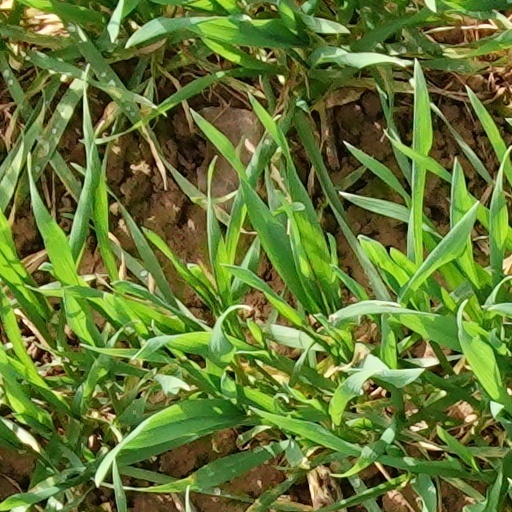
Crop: wheat